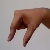
The image shows a hand gesture representing the letter 'Q' in Indian Sign Language.